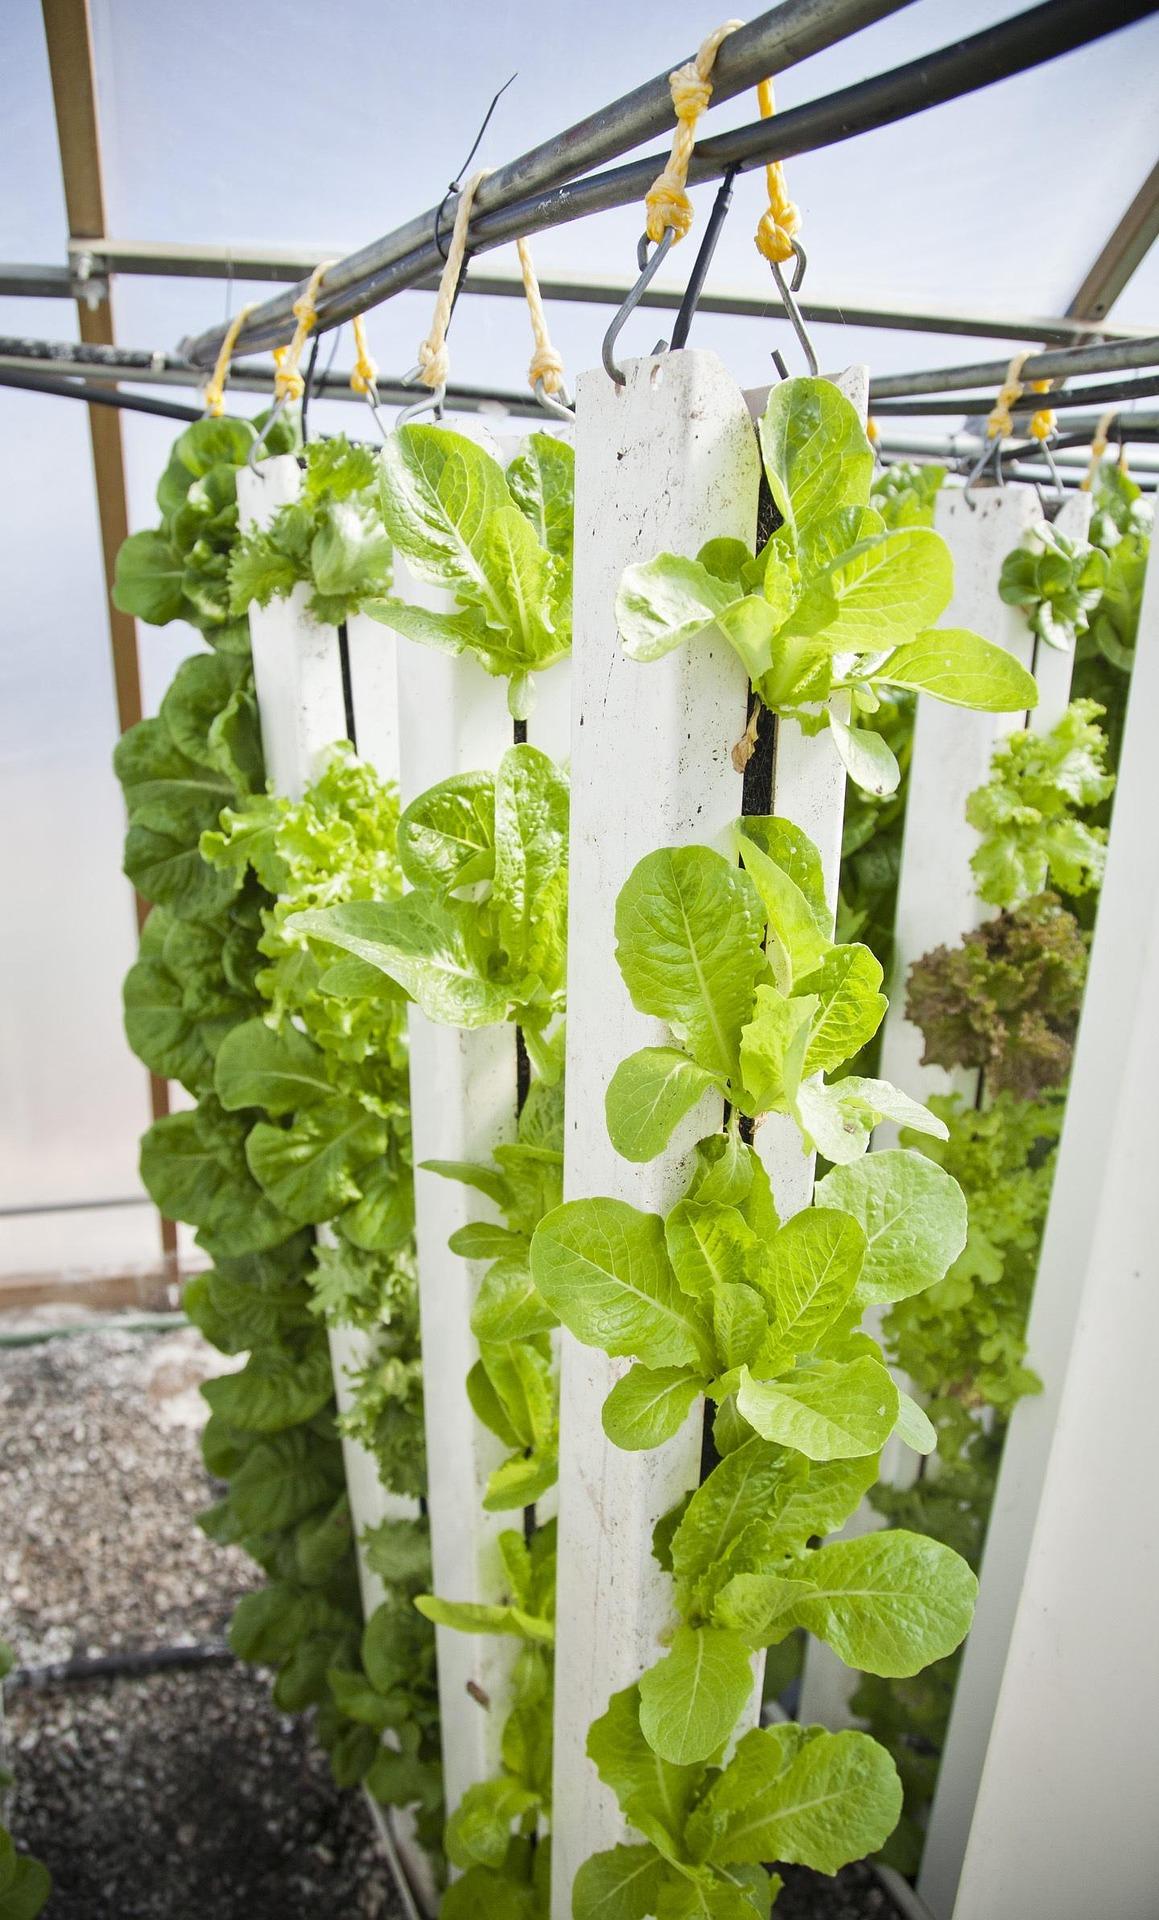
Miche yenye muonekano wa rangi ya kijani iliommea na kustawi vizuri baada ya kupandwa kwenye vifaa maalum vya hydroponiki vinavyotumia maji yenye virutubisho na madini stahiki kwa ajili ya ukuajiwa wa mimea pasipo kuhitaji udongo.